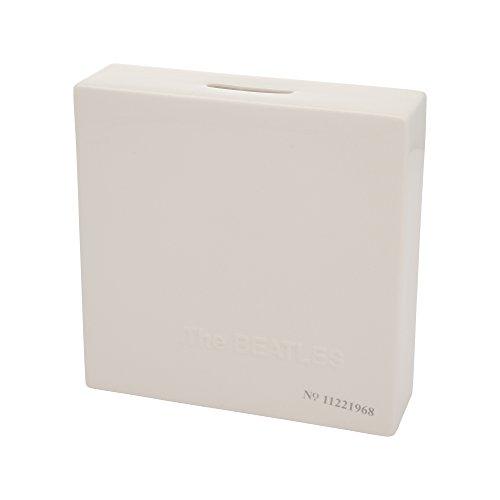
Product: Vandor The Beatles Limited Edition White Album Ceramic Coin Bank, 6 x 6 x 1.75 inches (72050)
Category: Toys & Games | Novelty & Gag Toys | Money Banks
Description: Start saving with The Beatles ceramic coin bank.
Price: $18.00
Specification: ProductDimensions:6x1.8x6inches|ItemWeight:1.46pounds|ShippingWeight:1.46pounds(Viewshippingratesandpolicies)|Manufacturer:Vandor|ASIN:B07DPQ9W8C|Itemmodelnumber:72050